Domestication of the horse

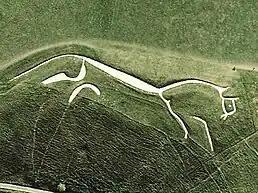
The Uffington White Horse, a British Bronze Age chalk-carved figure associated with the construction of a nearby hill fort.

The presence of bit wear is an indicator that a horse was ridden or driven, and the earliest of such evidence from a site in Kazakhstan dates to 3500 BCE. The absence of bit wear on horse teeth is not conclusive evidence against domestication because horses can be ridden and controlled without bits by using a noseband or a hackamore, but such materials do not produce significant physiological changes nor are they apt to be preserved for millennia.